Culture of the Czech Republic

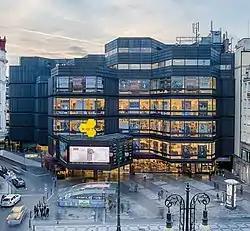
Kotva Department Store – an example of Czech Brutalist architecture (built 1970-1975)

The Czech Republic has been home to many architectural jewels and renowned architects. Peter Parler's contributions to gothic Prague, Benedikt Rejt's late Gothic deconstructivistic work, father and son Dietzenhofers' baroque works, Santini's unique baroque style, Fanta's and Polívka's Art Nouveau landmarks of the early 20th century Prague, Rondocubist attempts of Gočár and Janák at creating a distinct national style for the new Czechoslovak Republic – all of these are great examples of the rich architectural tradition of the Czech lands. The Czechoslovak pavilion was awarded the best pavilion of the 1958 World Expo in Brussels, earning the name "Brussels style" for the Czech architectural styles of those years. Jan Kaplický was a renowned Czech postmodern architect, particularly known for his works in the United Kingdom and one of the best known contemporary Czech architects is Eva Jiřičná, who won the Jane Drew Prize in 2013.